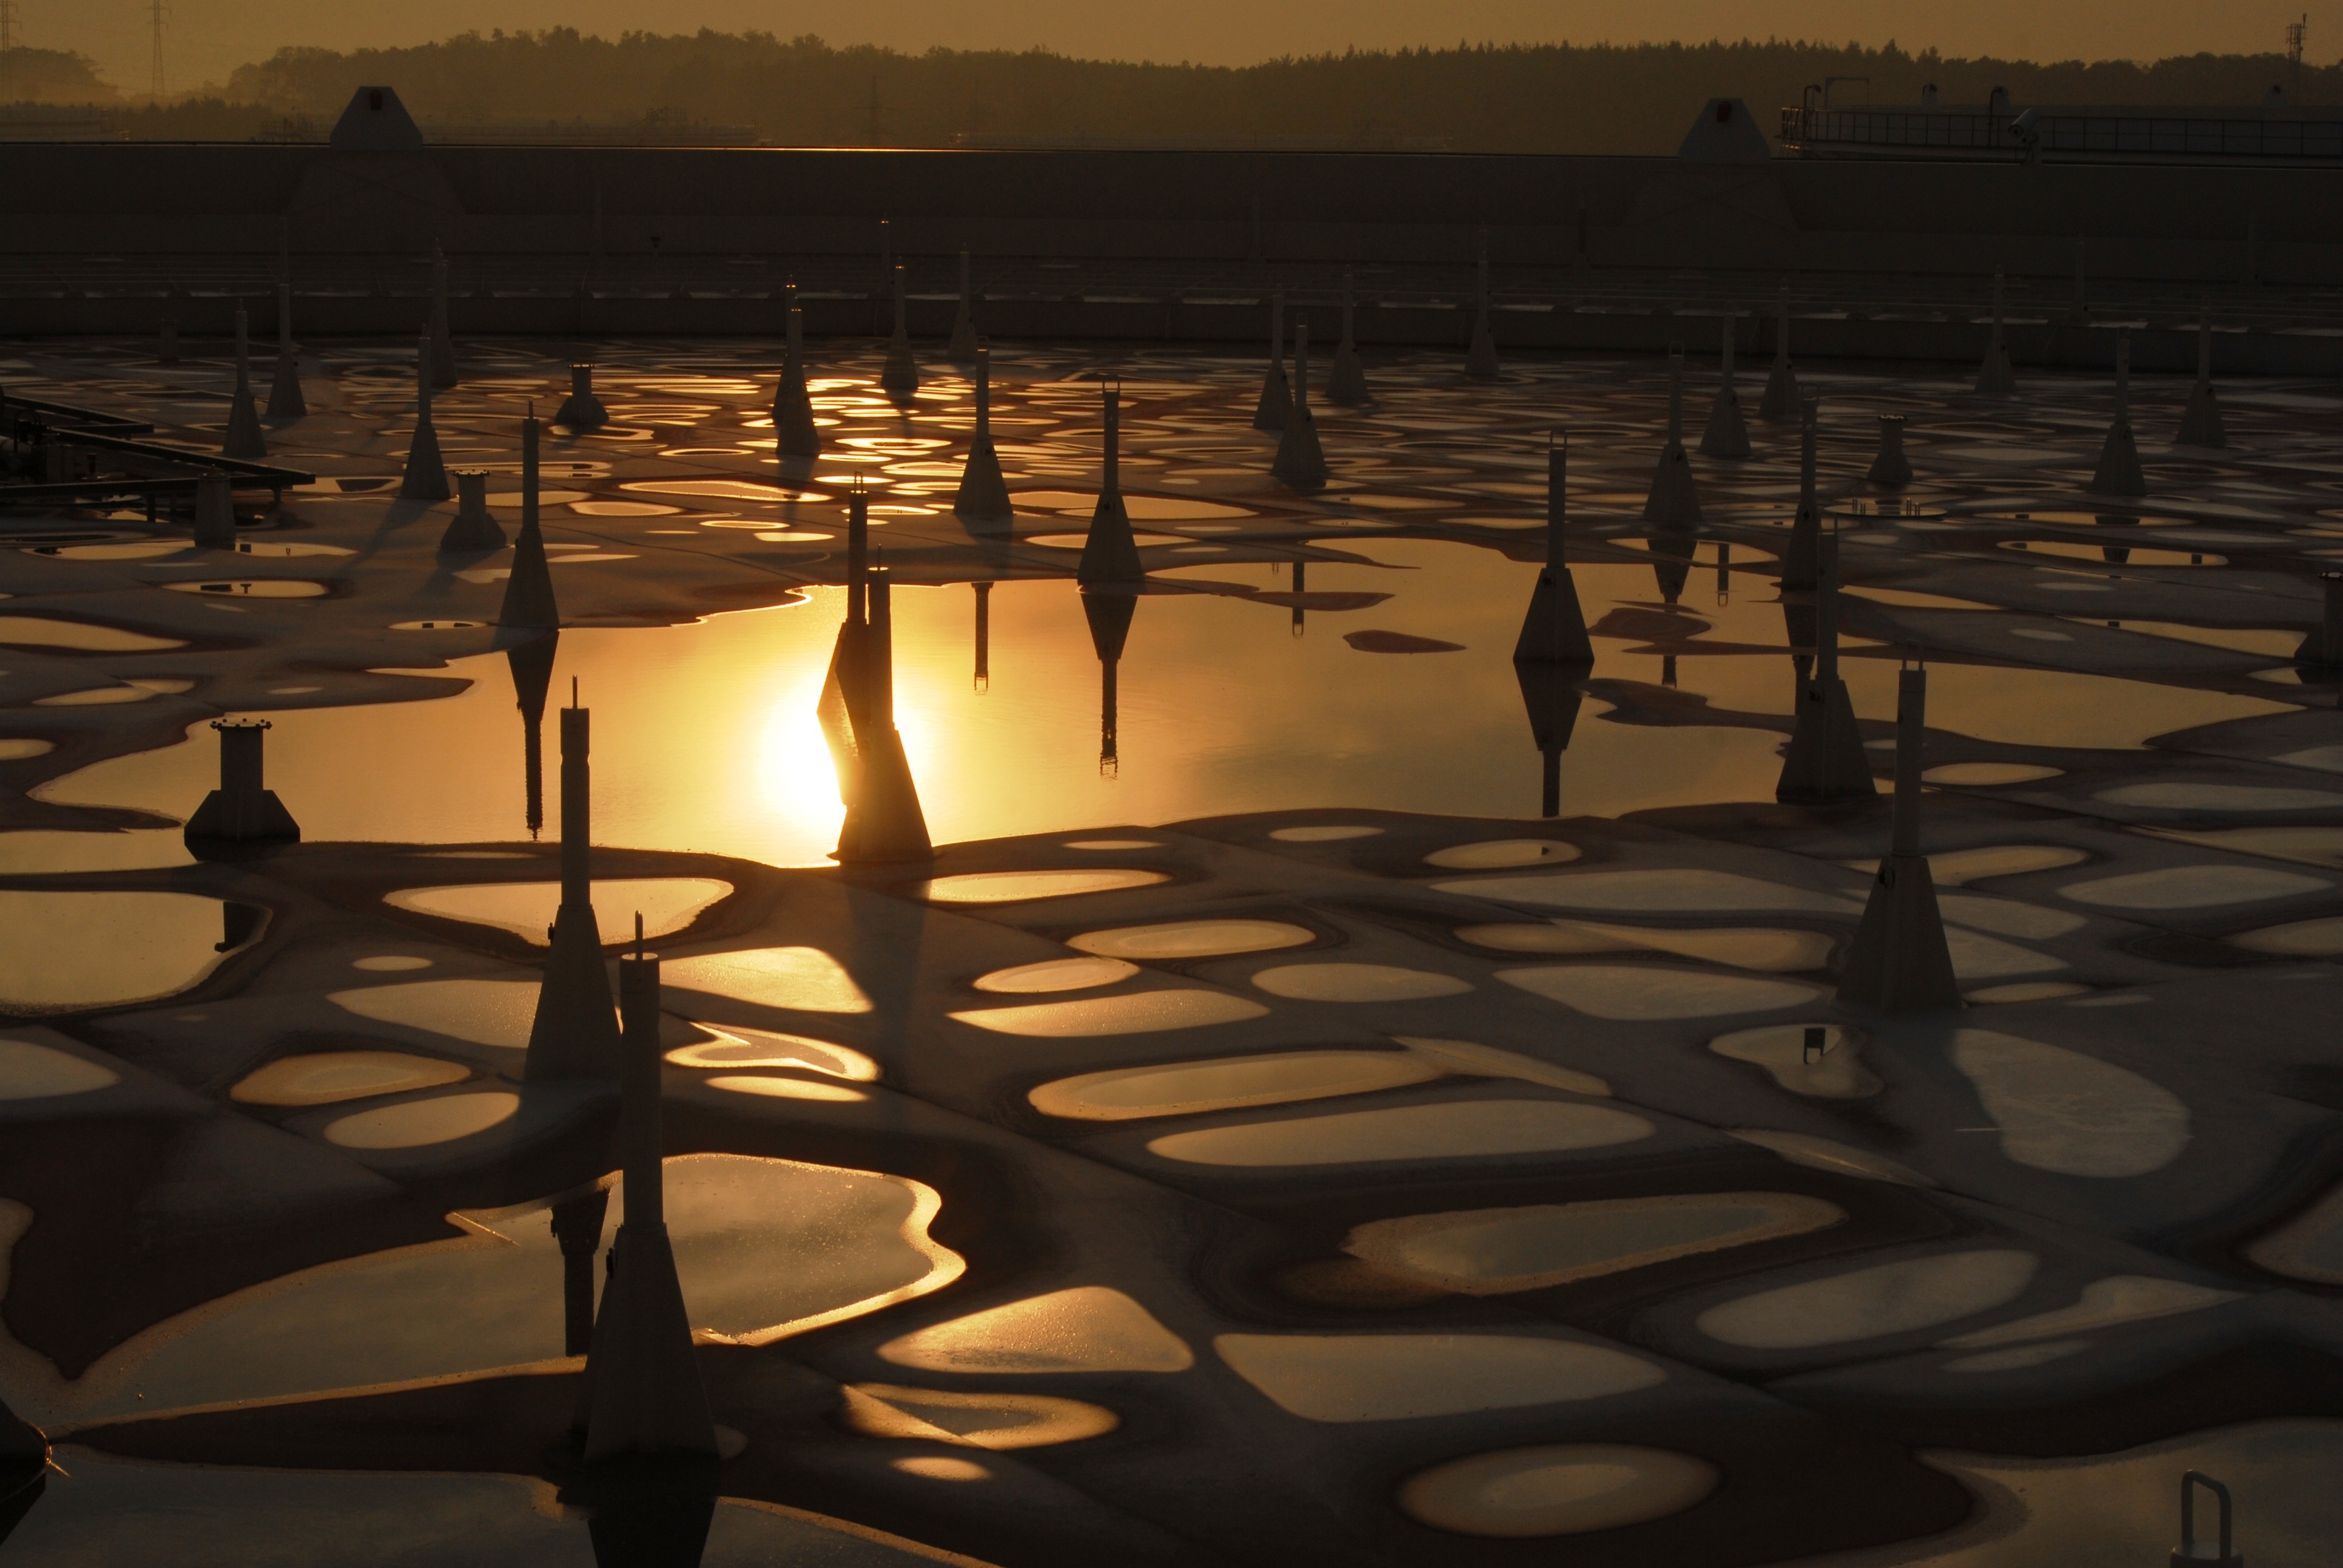
light, wood, sunset, sunlight, morning, roof, pool, dusk, evening, reflection, symmetry, water reflection